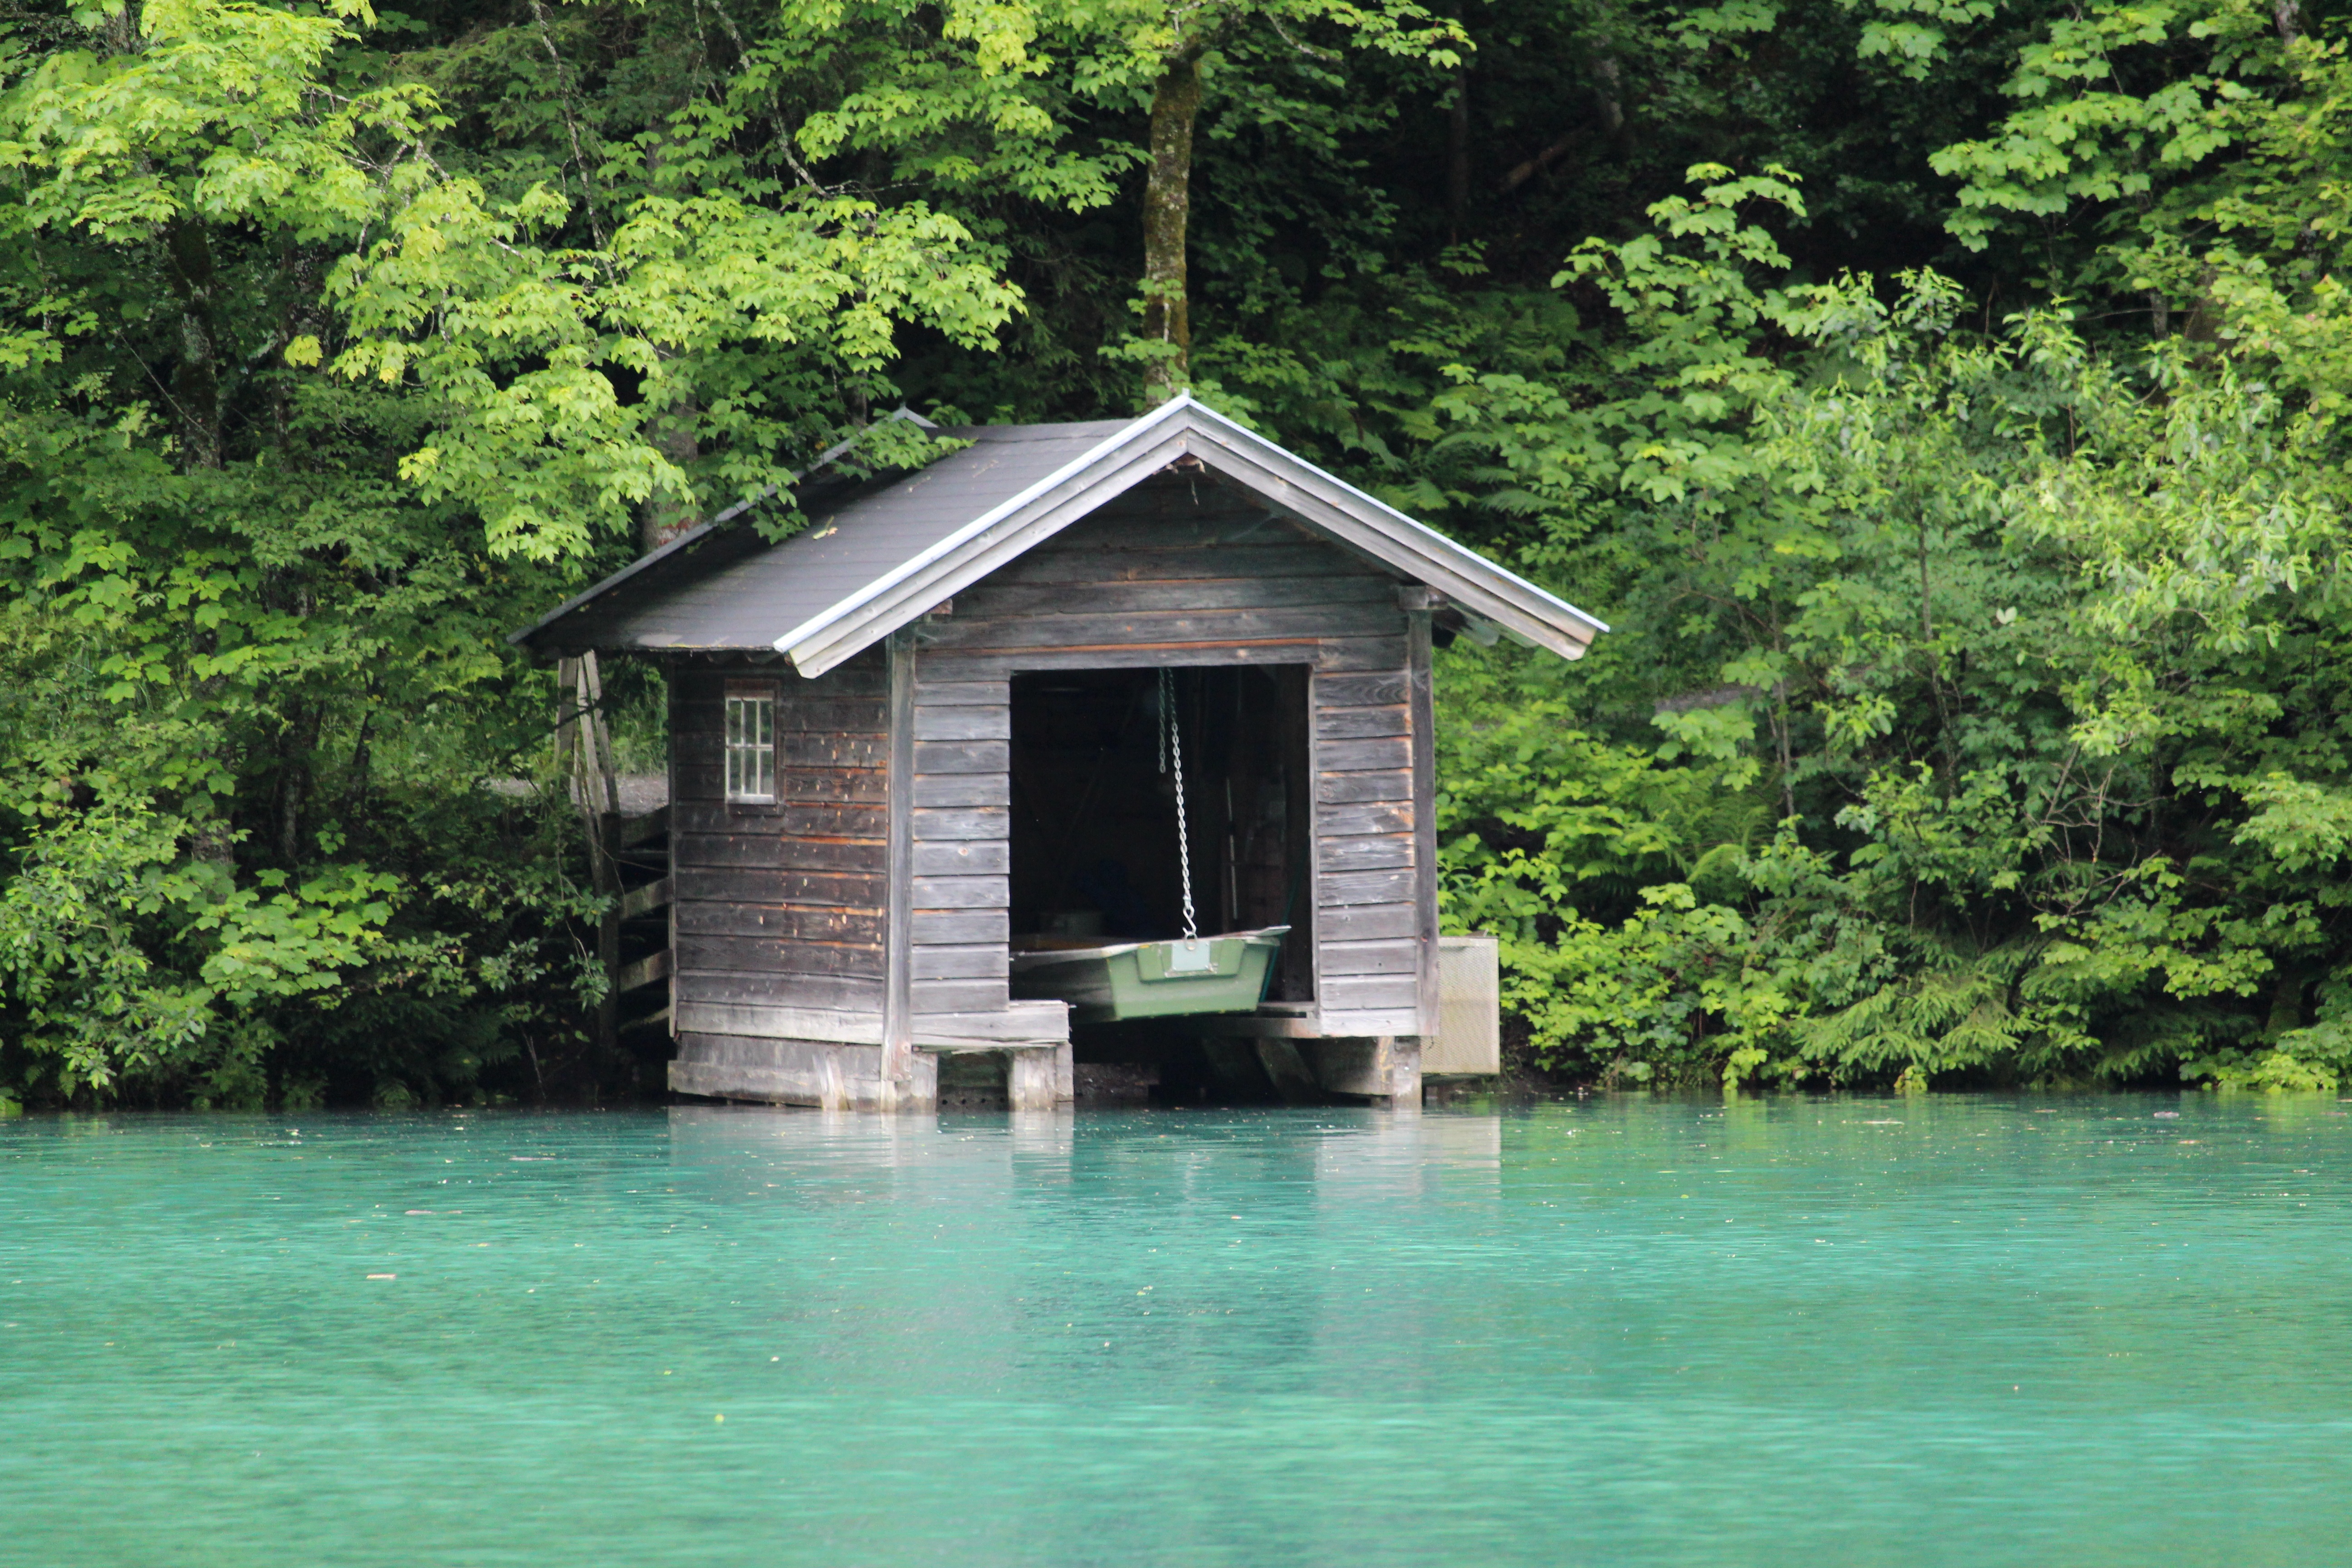
house, lake, river, hut, jungle, cottage, boathouse, azure lake